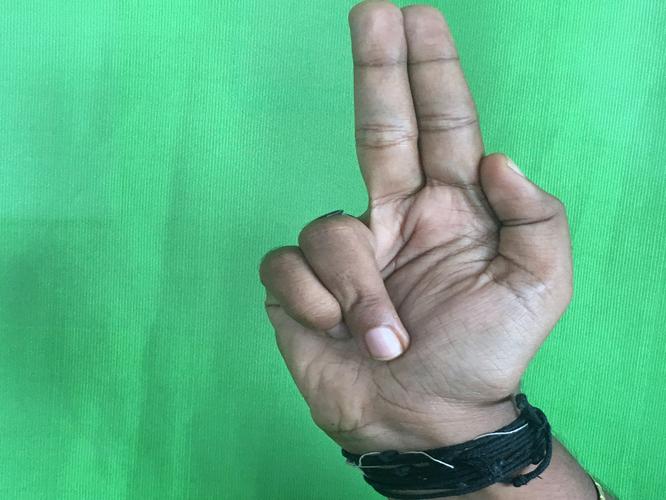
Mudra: Ardhapathaka
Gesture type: single_hand